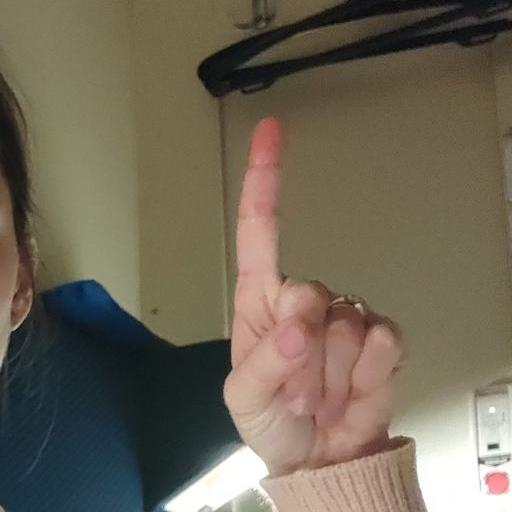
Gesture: one